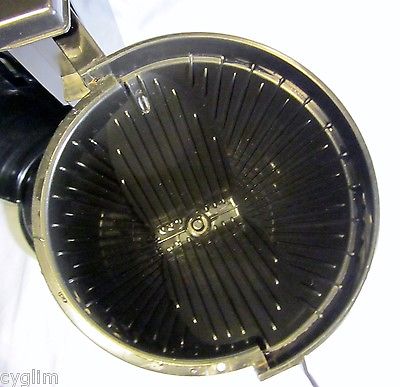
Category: coffee maker